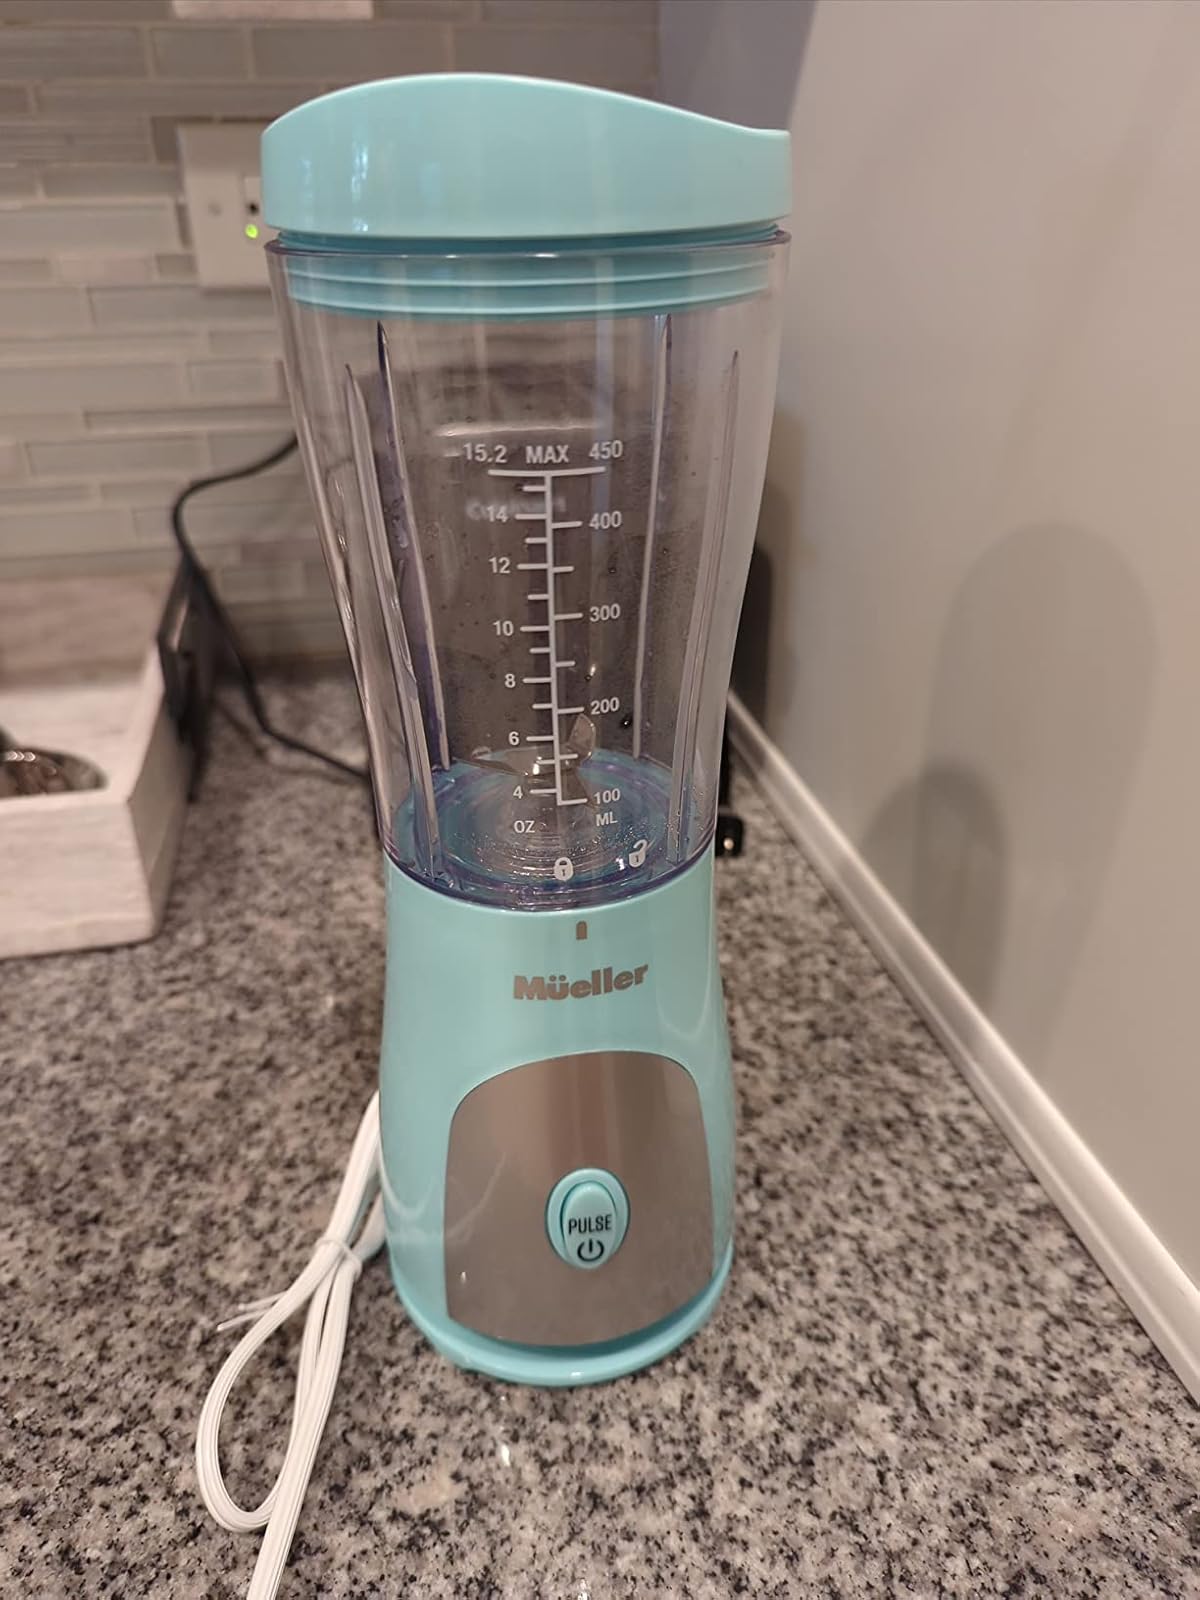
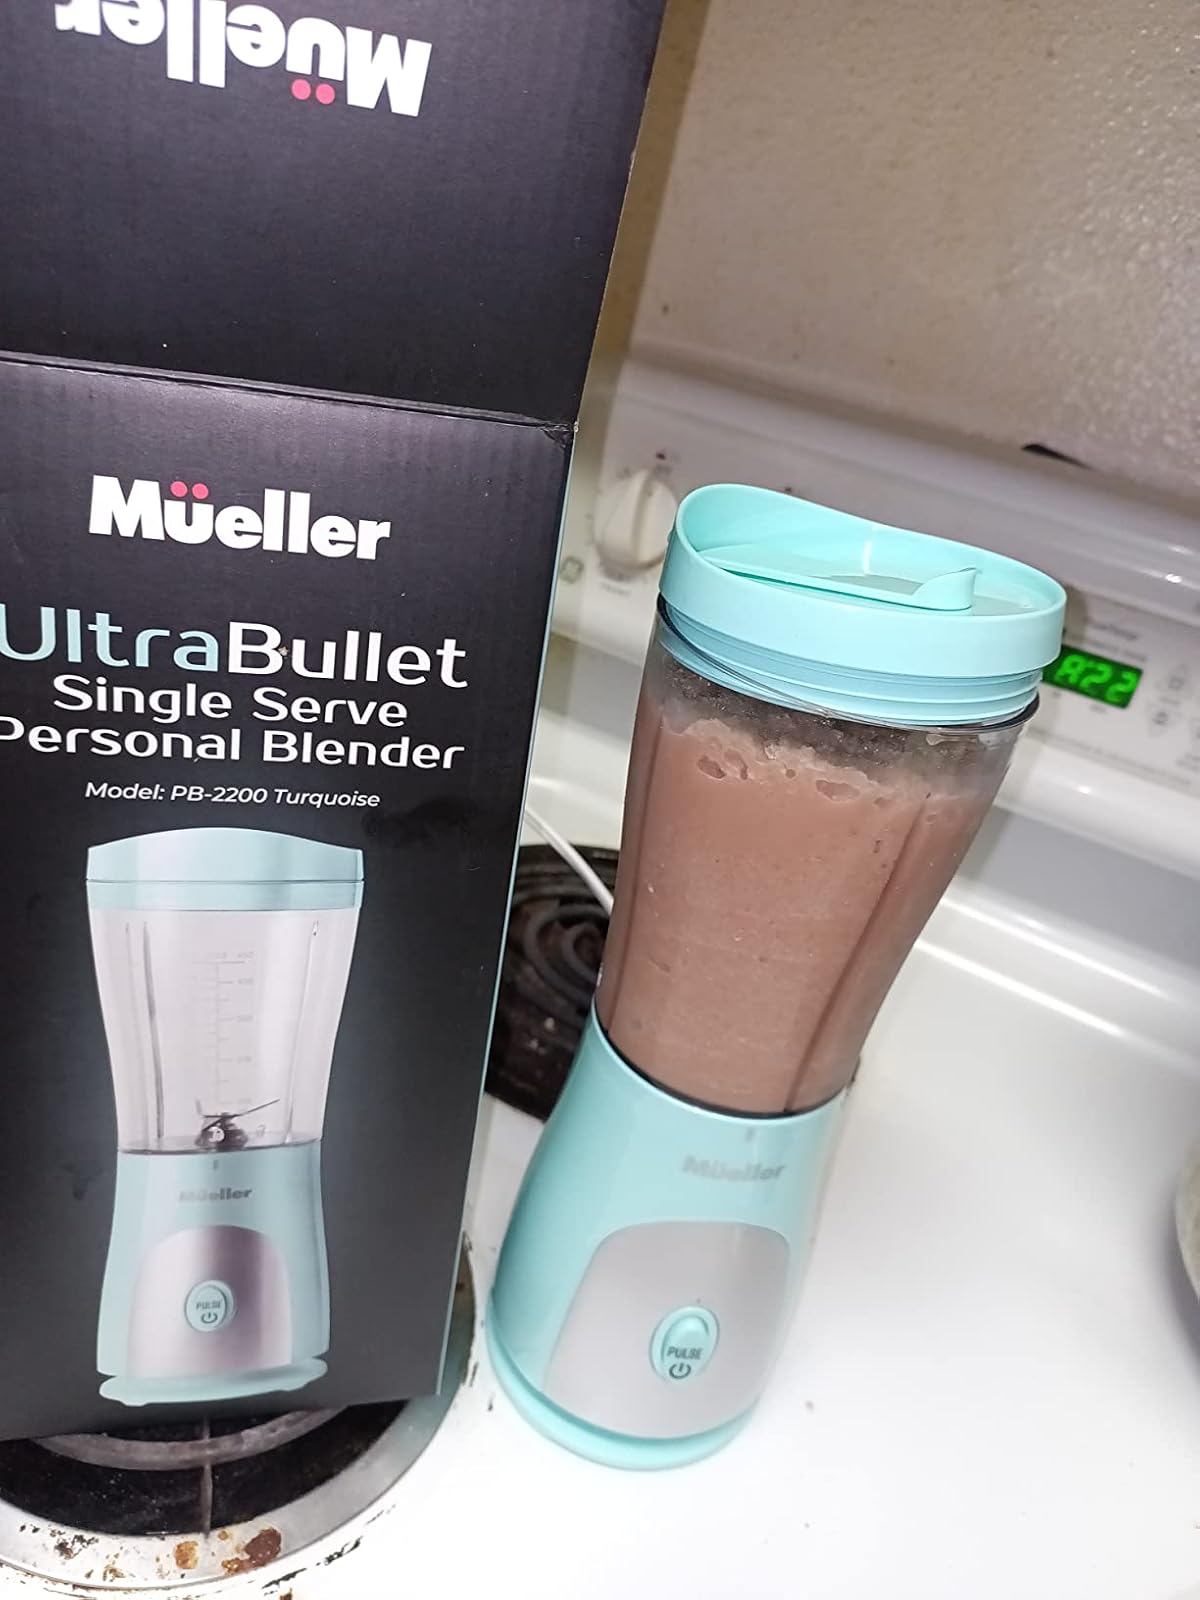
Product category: items_blender
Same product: yes